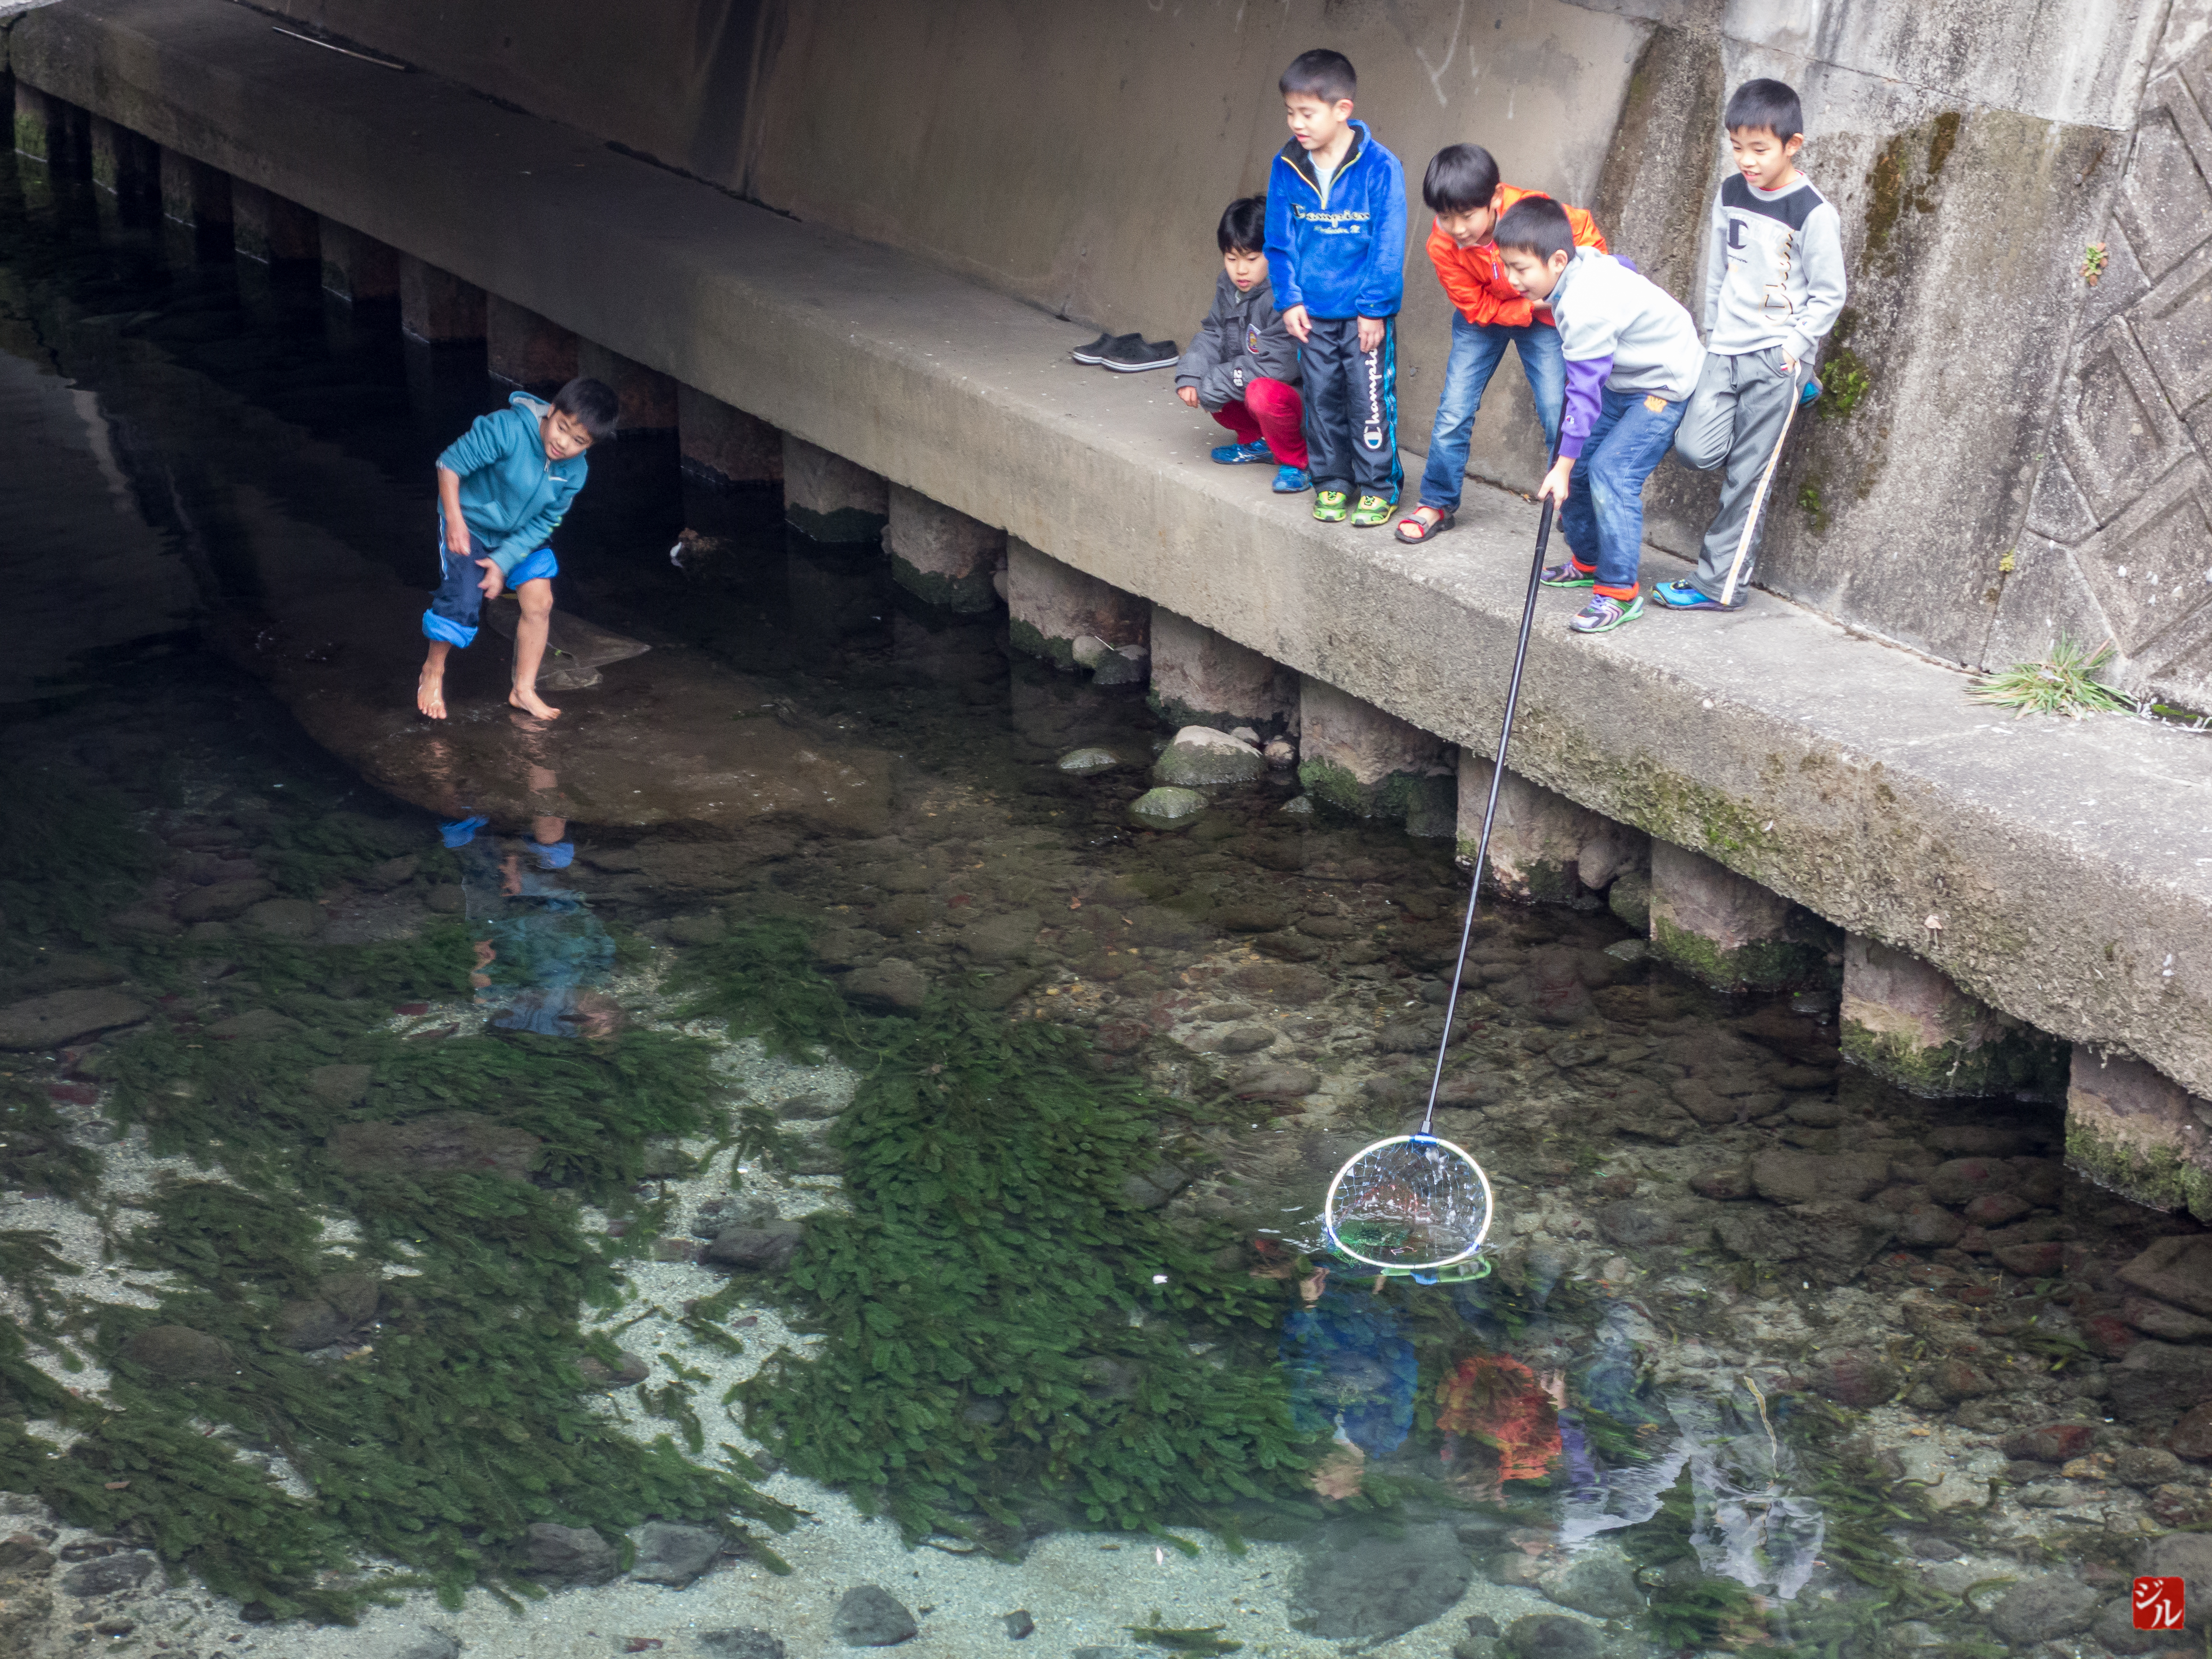
adventure, extreme sport, kumamoto, japon, jardin, screenshot, japon2015, kumamotoshi, kumamotoken, suizenji